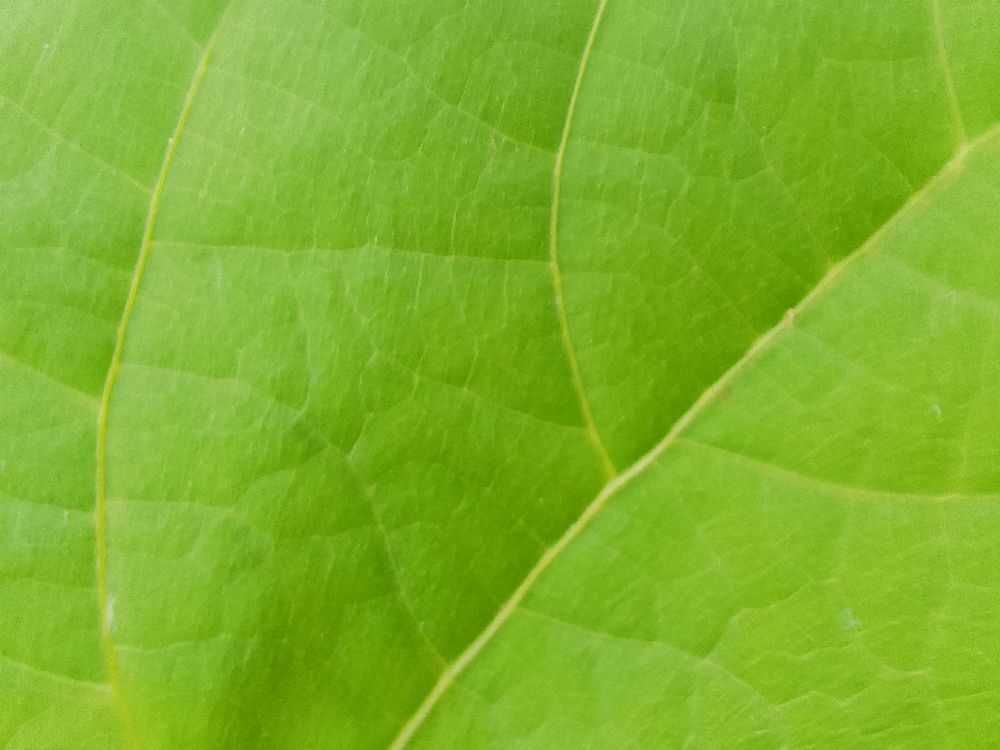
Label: healthy